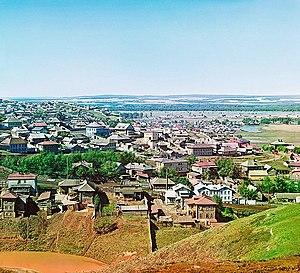
Oufa est une ville de l'Ouest de la Russie. Située à une centaine de kilomètres des monts Oural, elle est la capitale et la plus grande ville de la république de Bachkirie, en Russie. Elle en représente le centre industriel, économique, scientifique et culturel. Sa population s'élevait à 1 128 787 habitants en 2020.